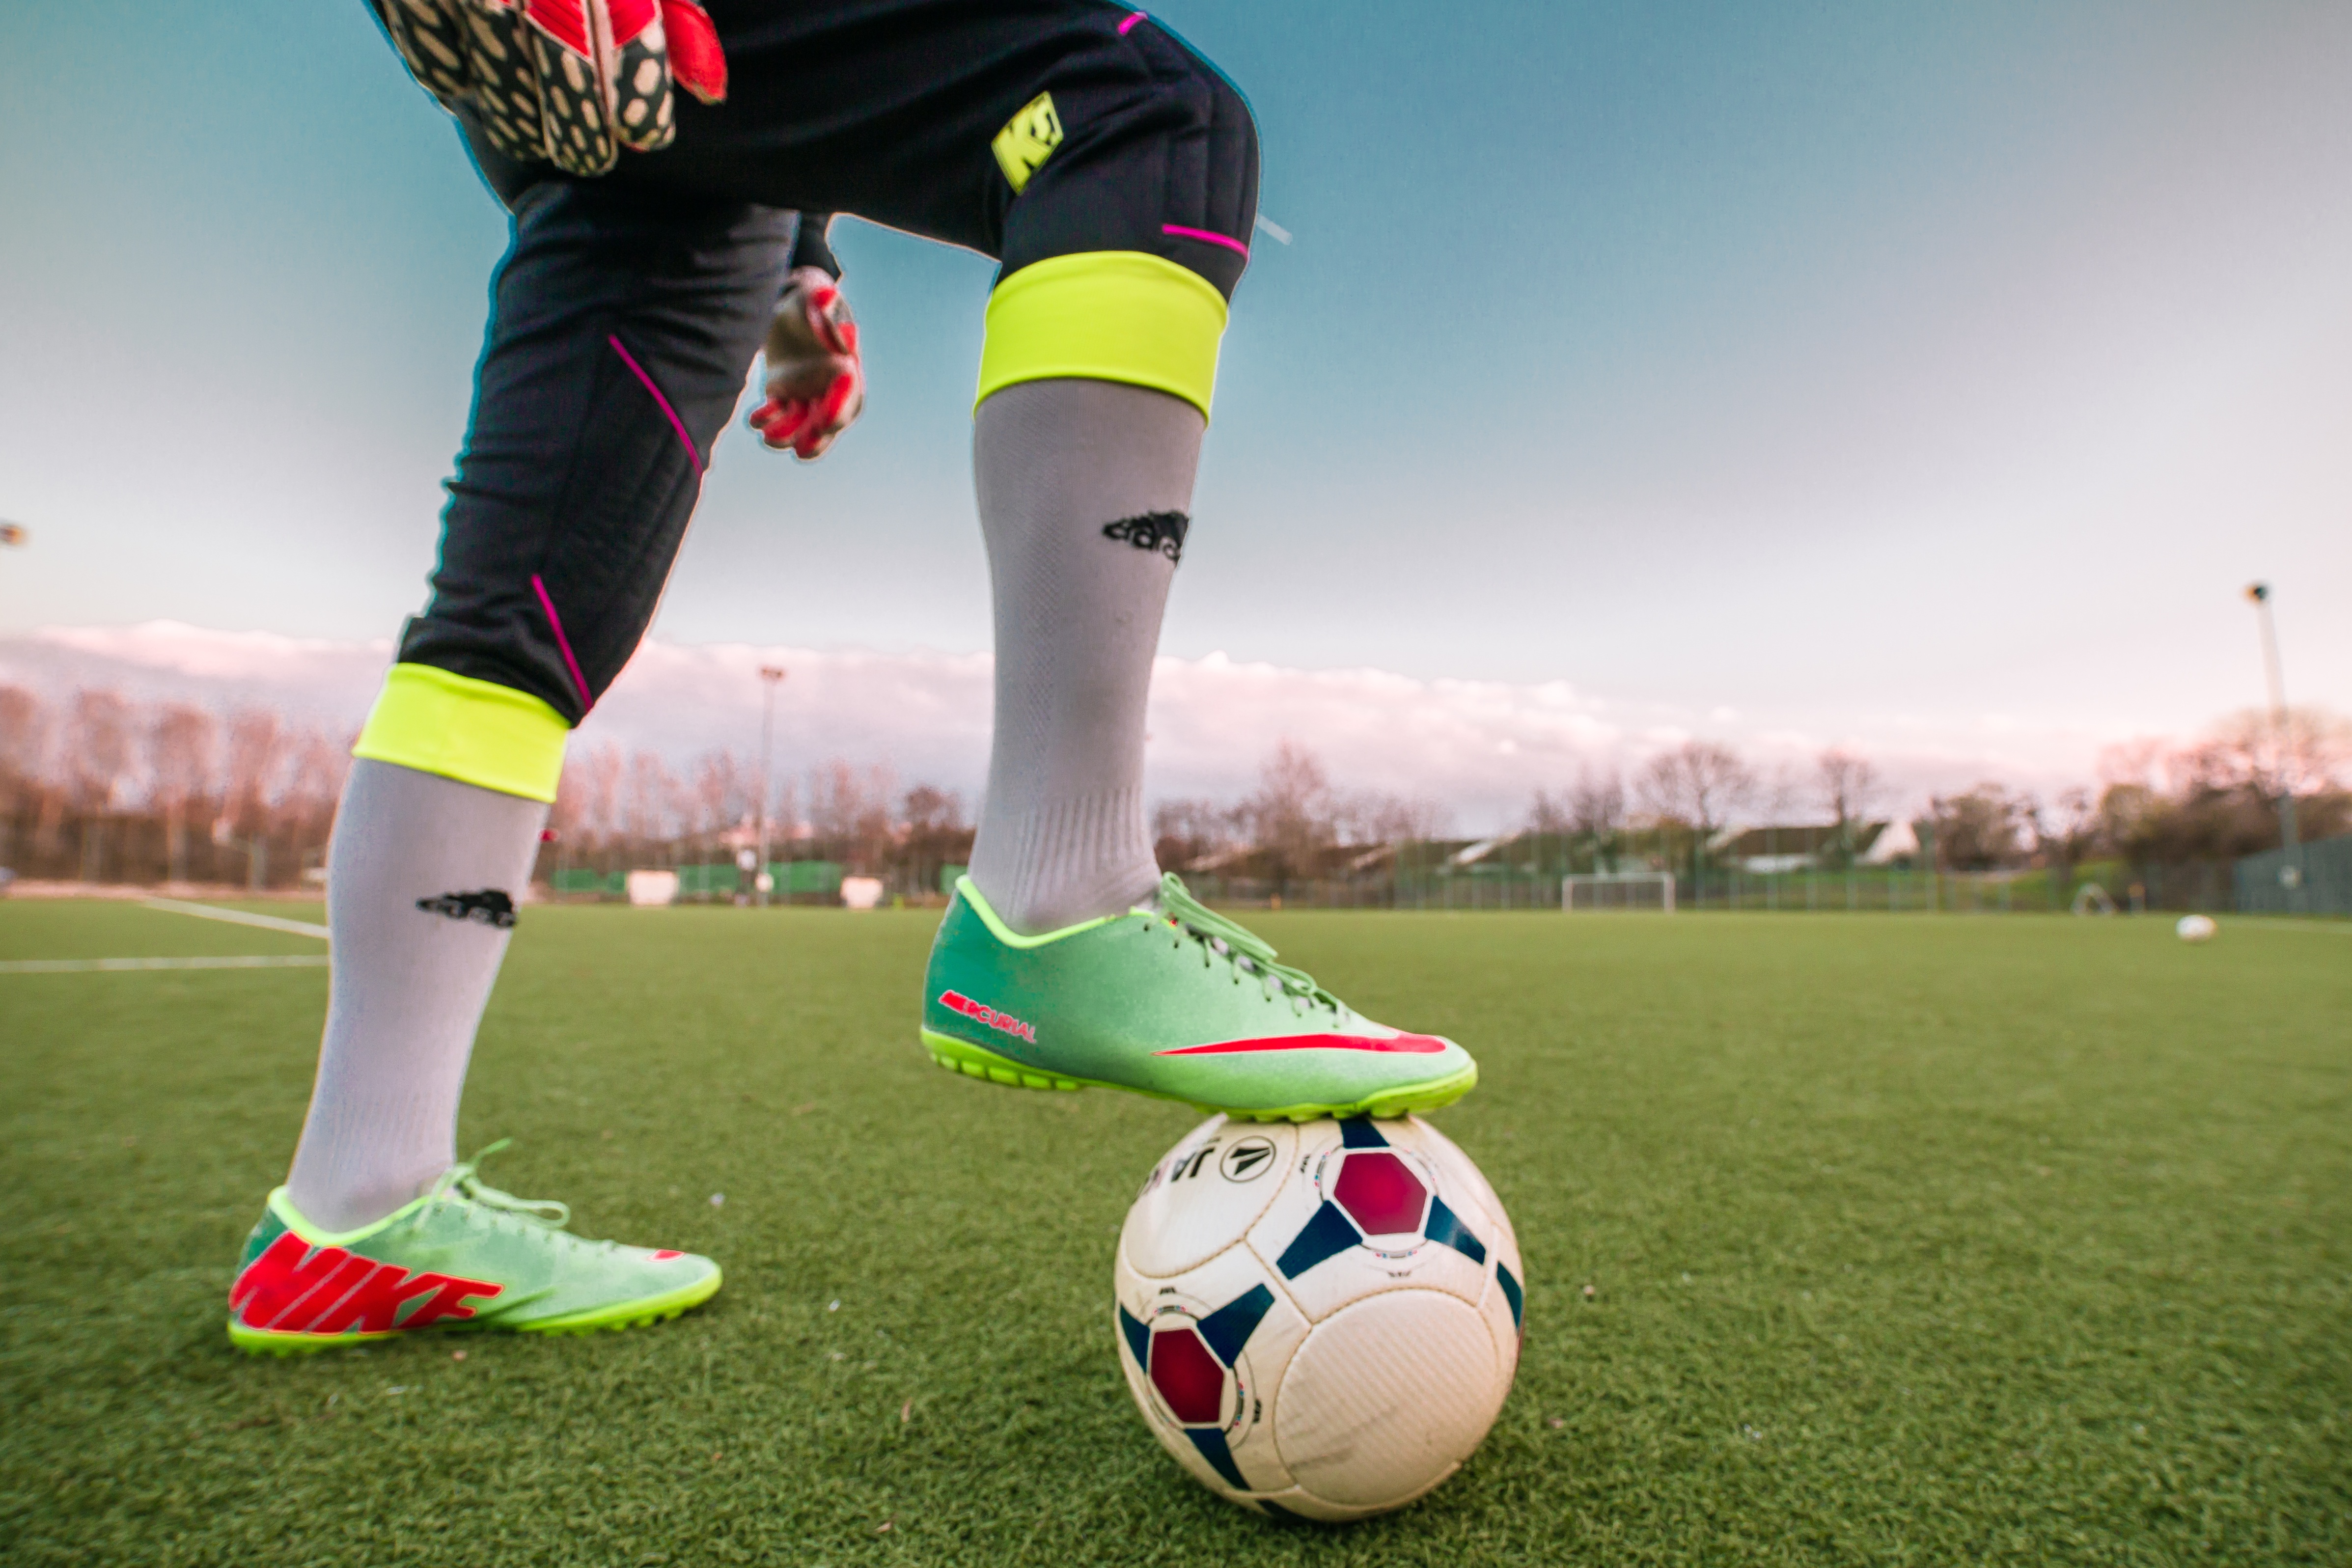
sport, play, soccer, football, player, sports, ball, balls, clip, kick, goalkeeper, keeper, ball sports, football player, playing field, footballers, door husband, football boots